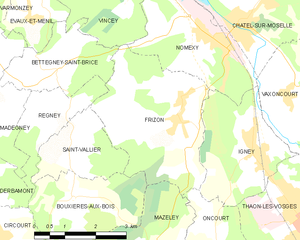
Carte des communes françaises Frizon
Frizon est une commune française située dans le département des Vosges, en région Grand Est.